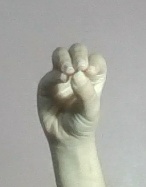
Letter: ha